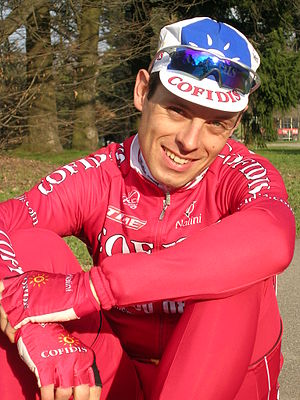
Mickaël Buffaz
Mickaël Buffaz er en schweizisk professionel cykelrytter, som cykler for det professionelle cykelhold Cofidis.